Monte Peso Grande

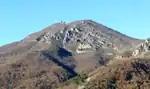
The mountain as seen from Vendone

A tectonic unit, mainly made of sandstone and dolomite, takes its name from monte Castell'Ermo. Chronologically this unit is attributed to the upper Triassic and Jurassic, while in palaeogeography it's considered as the innermost part of the Briançonnais zone, an area of the Penninic nappes of the Alps. Close to the mountain have been found characteristic radiolarites dating back to the Jurassic.